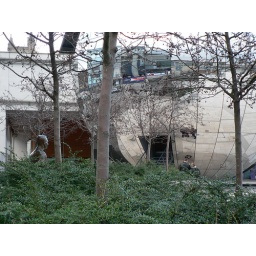
The big shiny ball thing outside @Bristol in Millennium Square. January 2007.